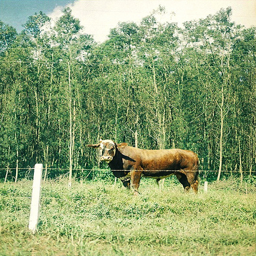
A brown cow standing in a field next to a forest.
A cattle is behind the fence in the wilderness.
A cow stands behind a fence with trees.
A cow stands in a tree lined pasture.
A cow looking at the camera from inside its fenced in pasture.